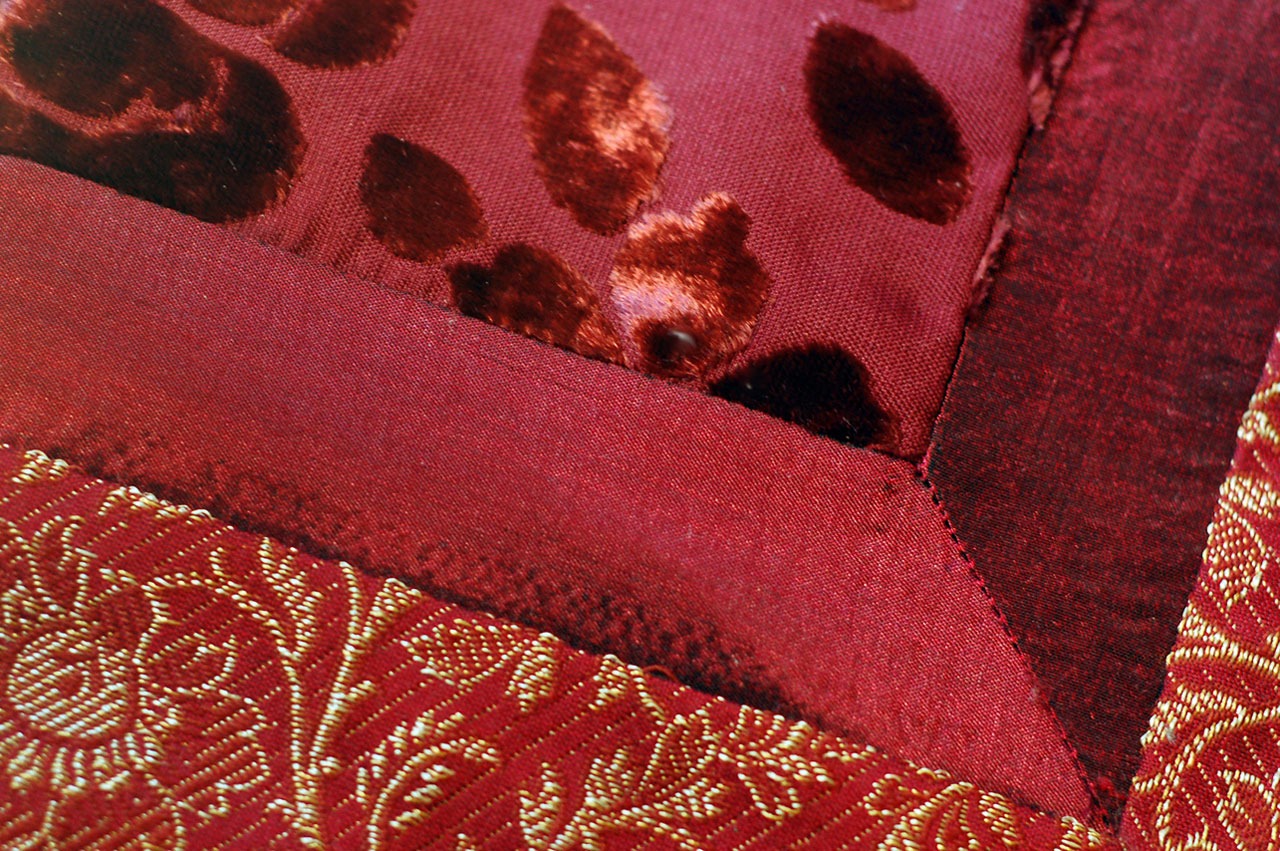
flower, petal, pattern, golden, red, yellow, christmas, material, festive, textile, art, background, design, carpet, crimson, flooring